Manuel Sánchez Ayuso

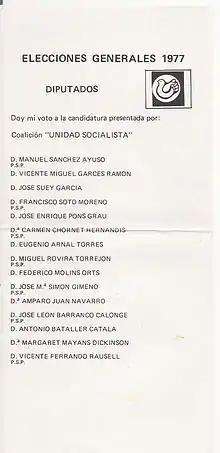

Manuel Sánchez Ayuso (Murcia, Spain, 1941 – Valencia, Spain 8 November 1982) was a Spanish economist and politician in the Spanish Socialist Workers' Party (PSOE) and Popular Socialist Party.